Kaali crater

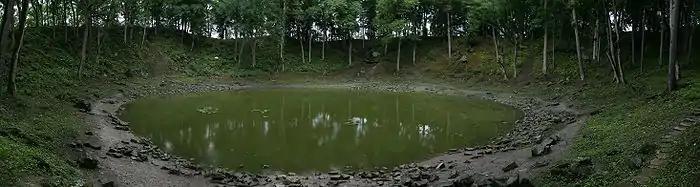
The main crater

The asteroid 4227 Kaali is named after it. Except for their names, there is no connection between this asteroid and the crater.